Behaalotecha

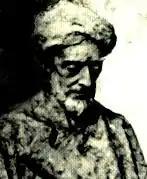
Ibn Gabirol

Reading the report of Numbers 11:4 that "the mixed multitude ("hasafsuf") that was among them fell a lusting," Solomon ibn Gabirol confessed poetically that one's poor mortal life, unclean thoughts, craving trinkets and baubles, was like a body with a corrupted heart plagued by a "mixed multitude."